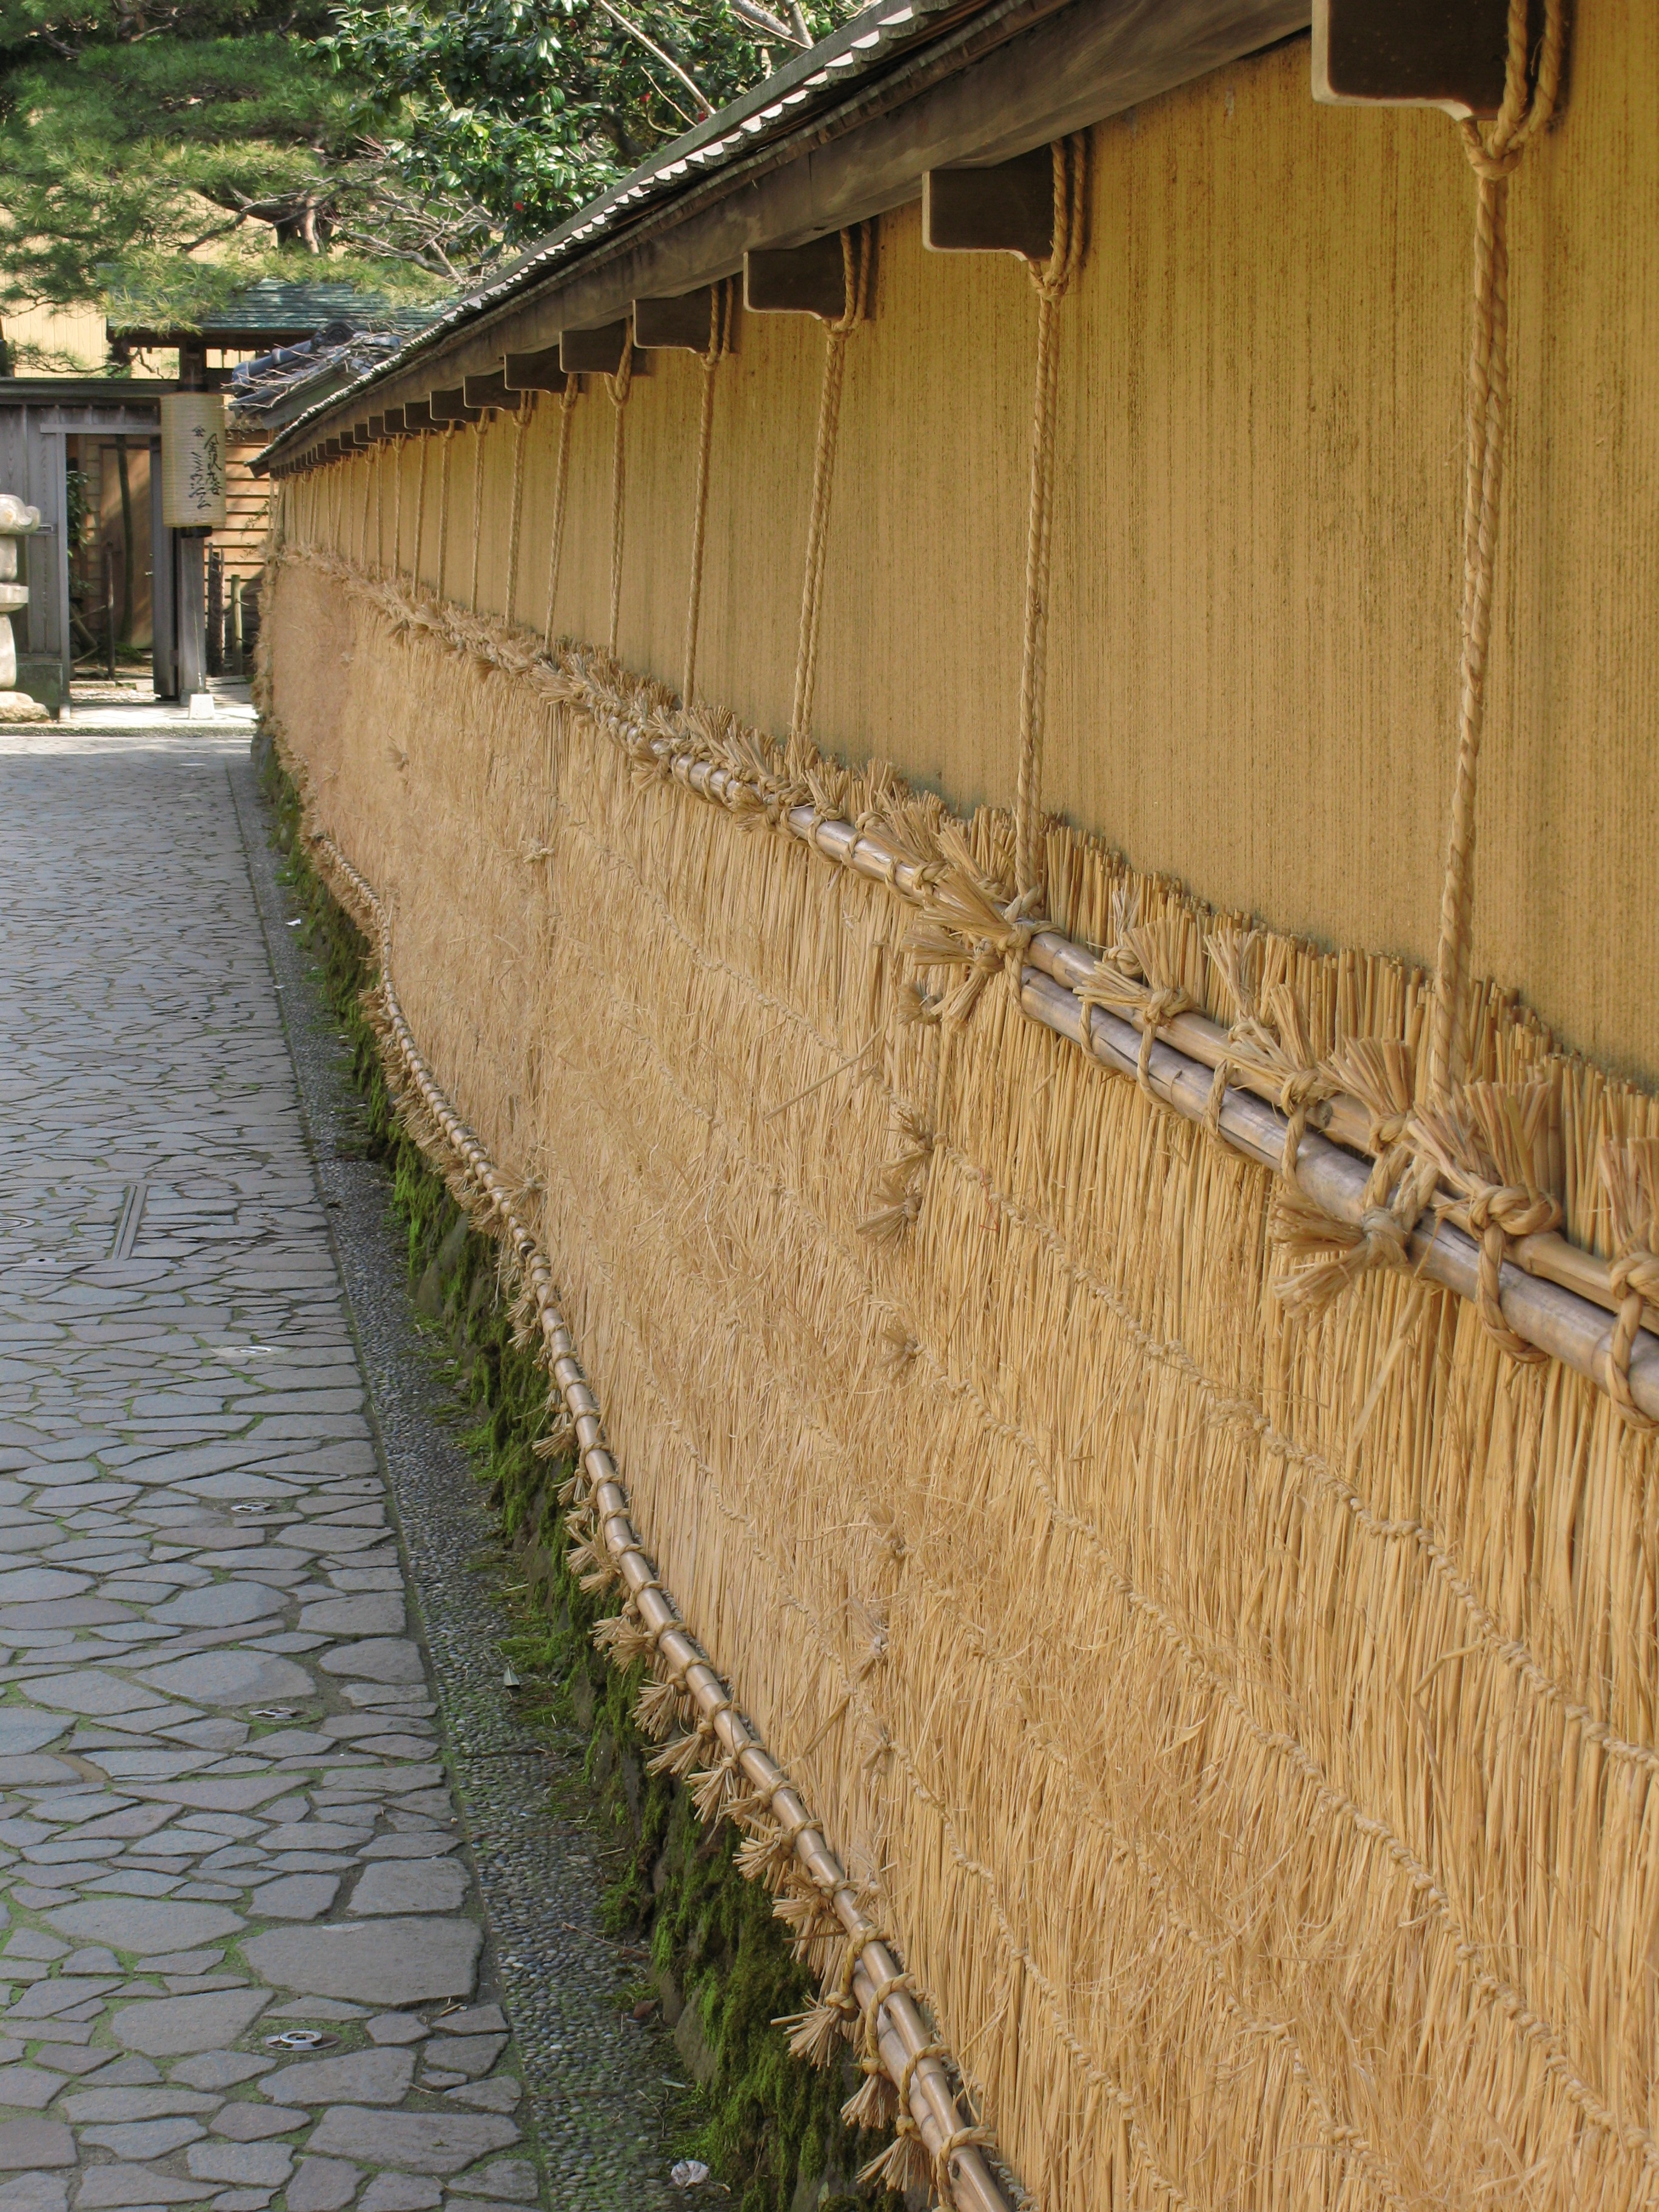
fence, architecture, wood, old, wall, walkway, high, ancient, residence, agriculture, waterway, japanese, style, hires, traditional, hi, res, powershotg7, canong7, outdoor structure, home fencing